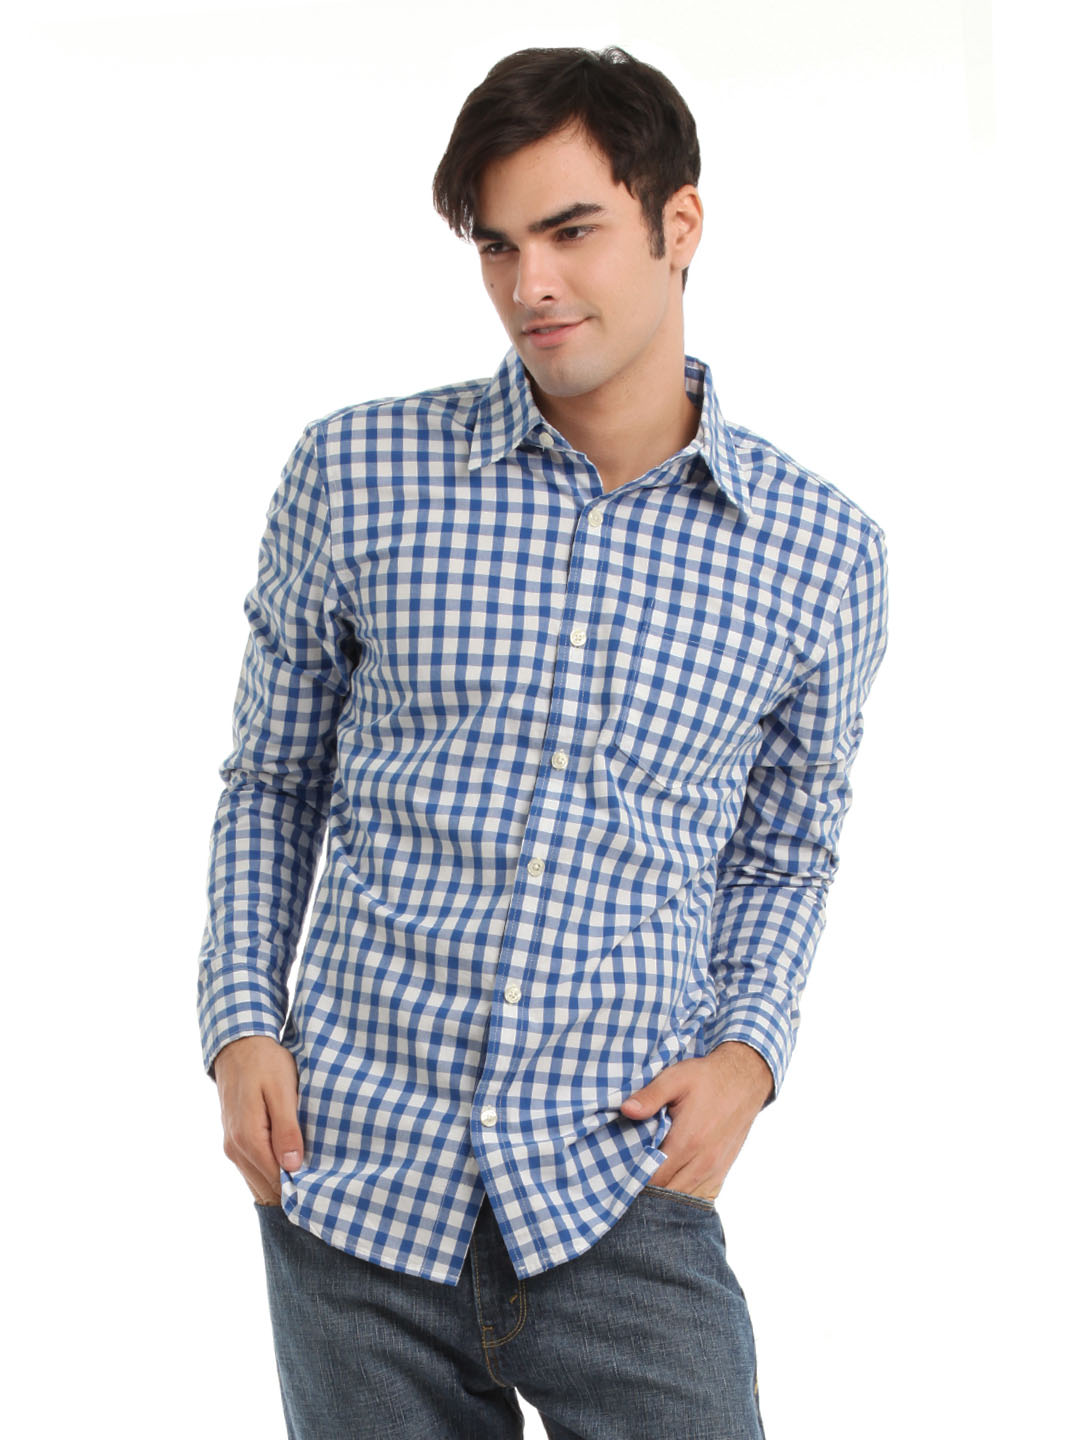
Myntra Men Blue and White Check Shirt
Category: Apparel / Topwear / Shirts
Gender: Men
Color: Blue
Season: Summer 2012
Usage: Casual